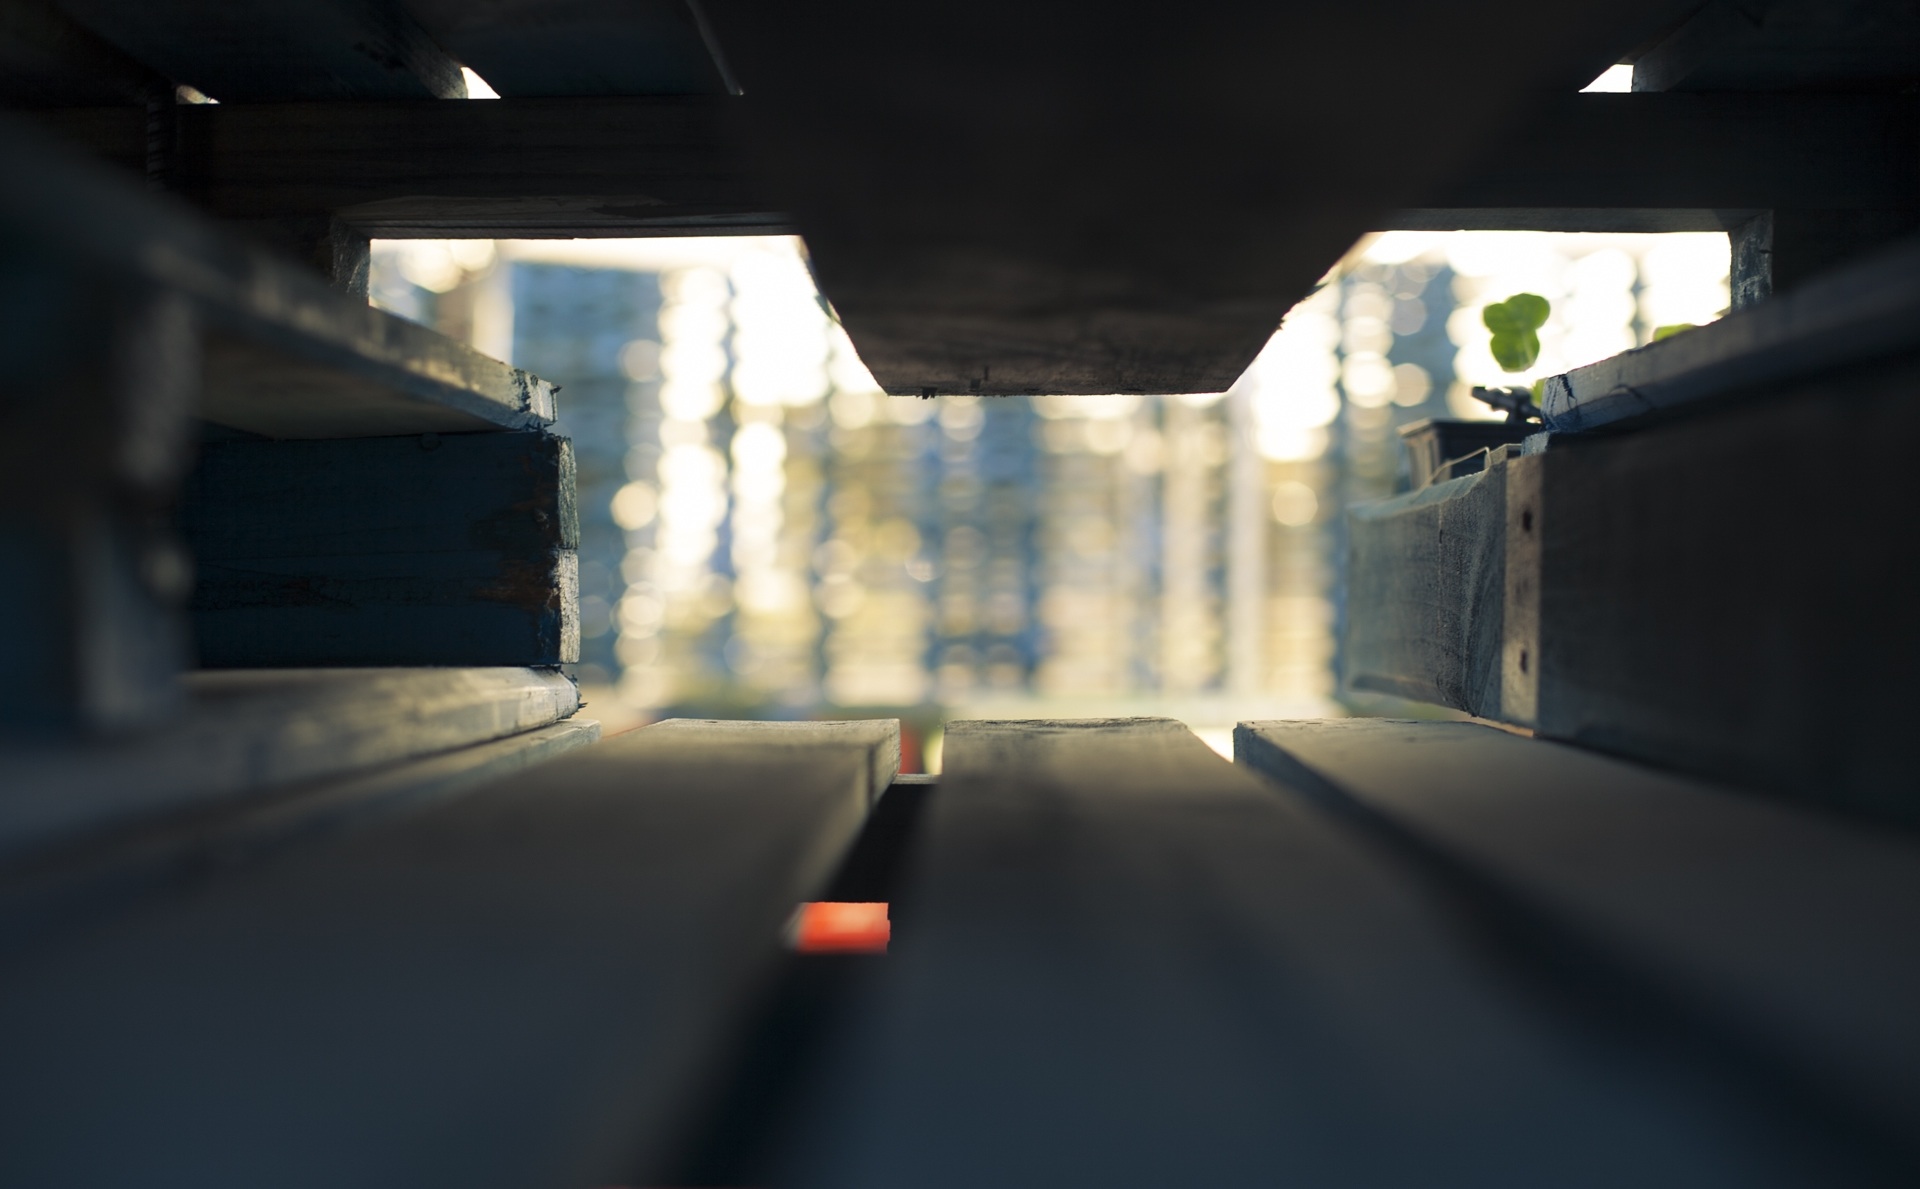
light, white, plank, hole, perspective, darkness, black, lighting, infrastructure, shape, single lens reflex camera